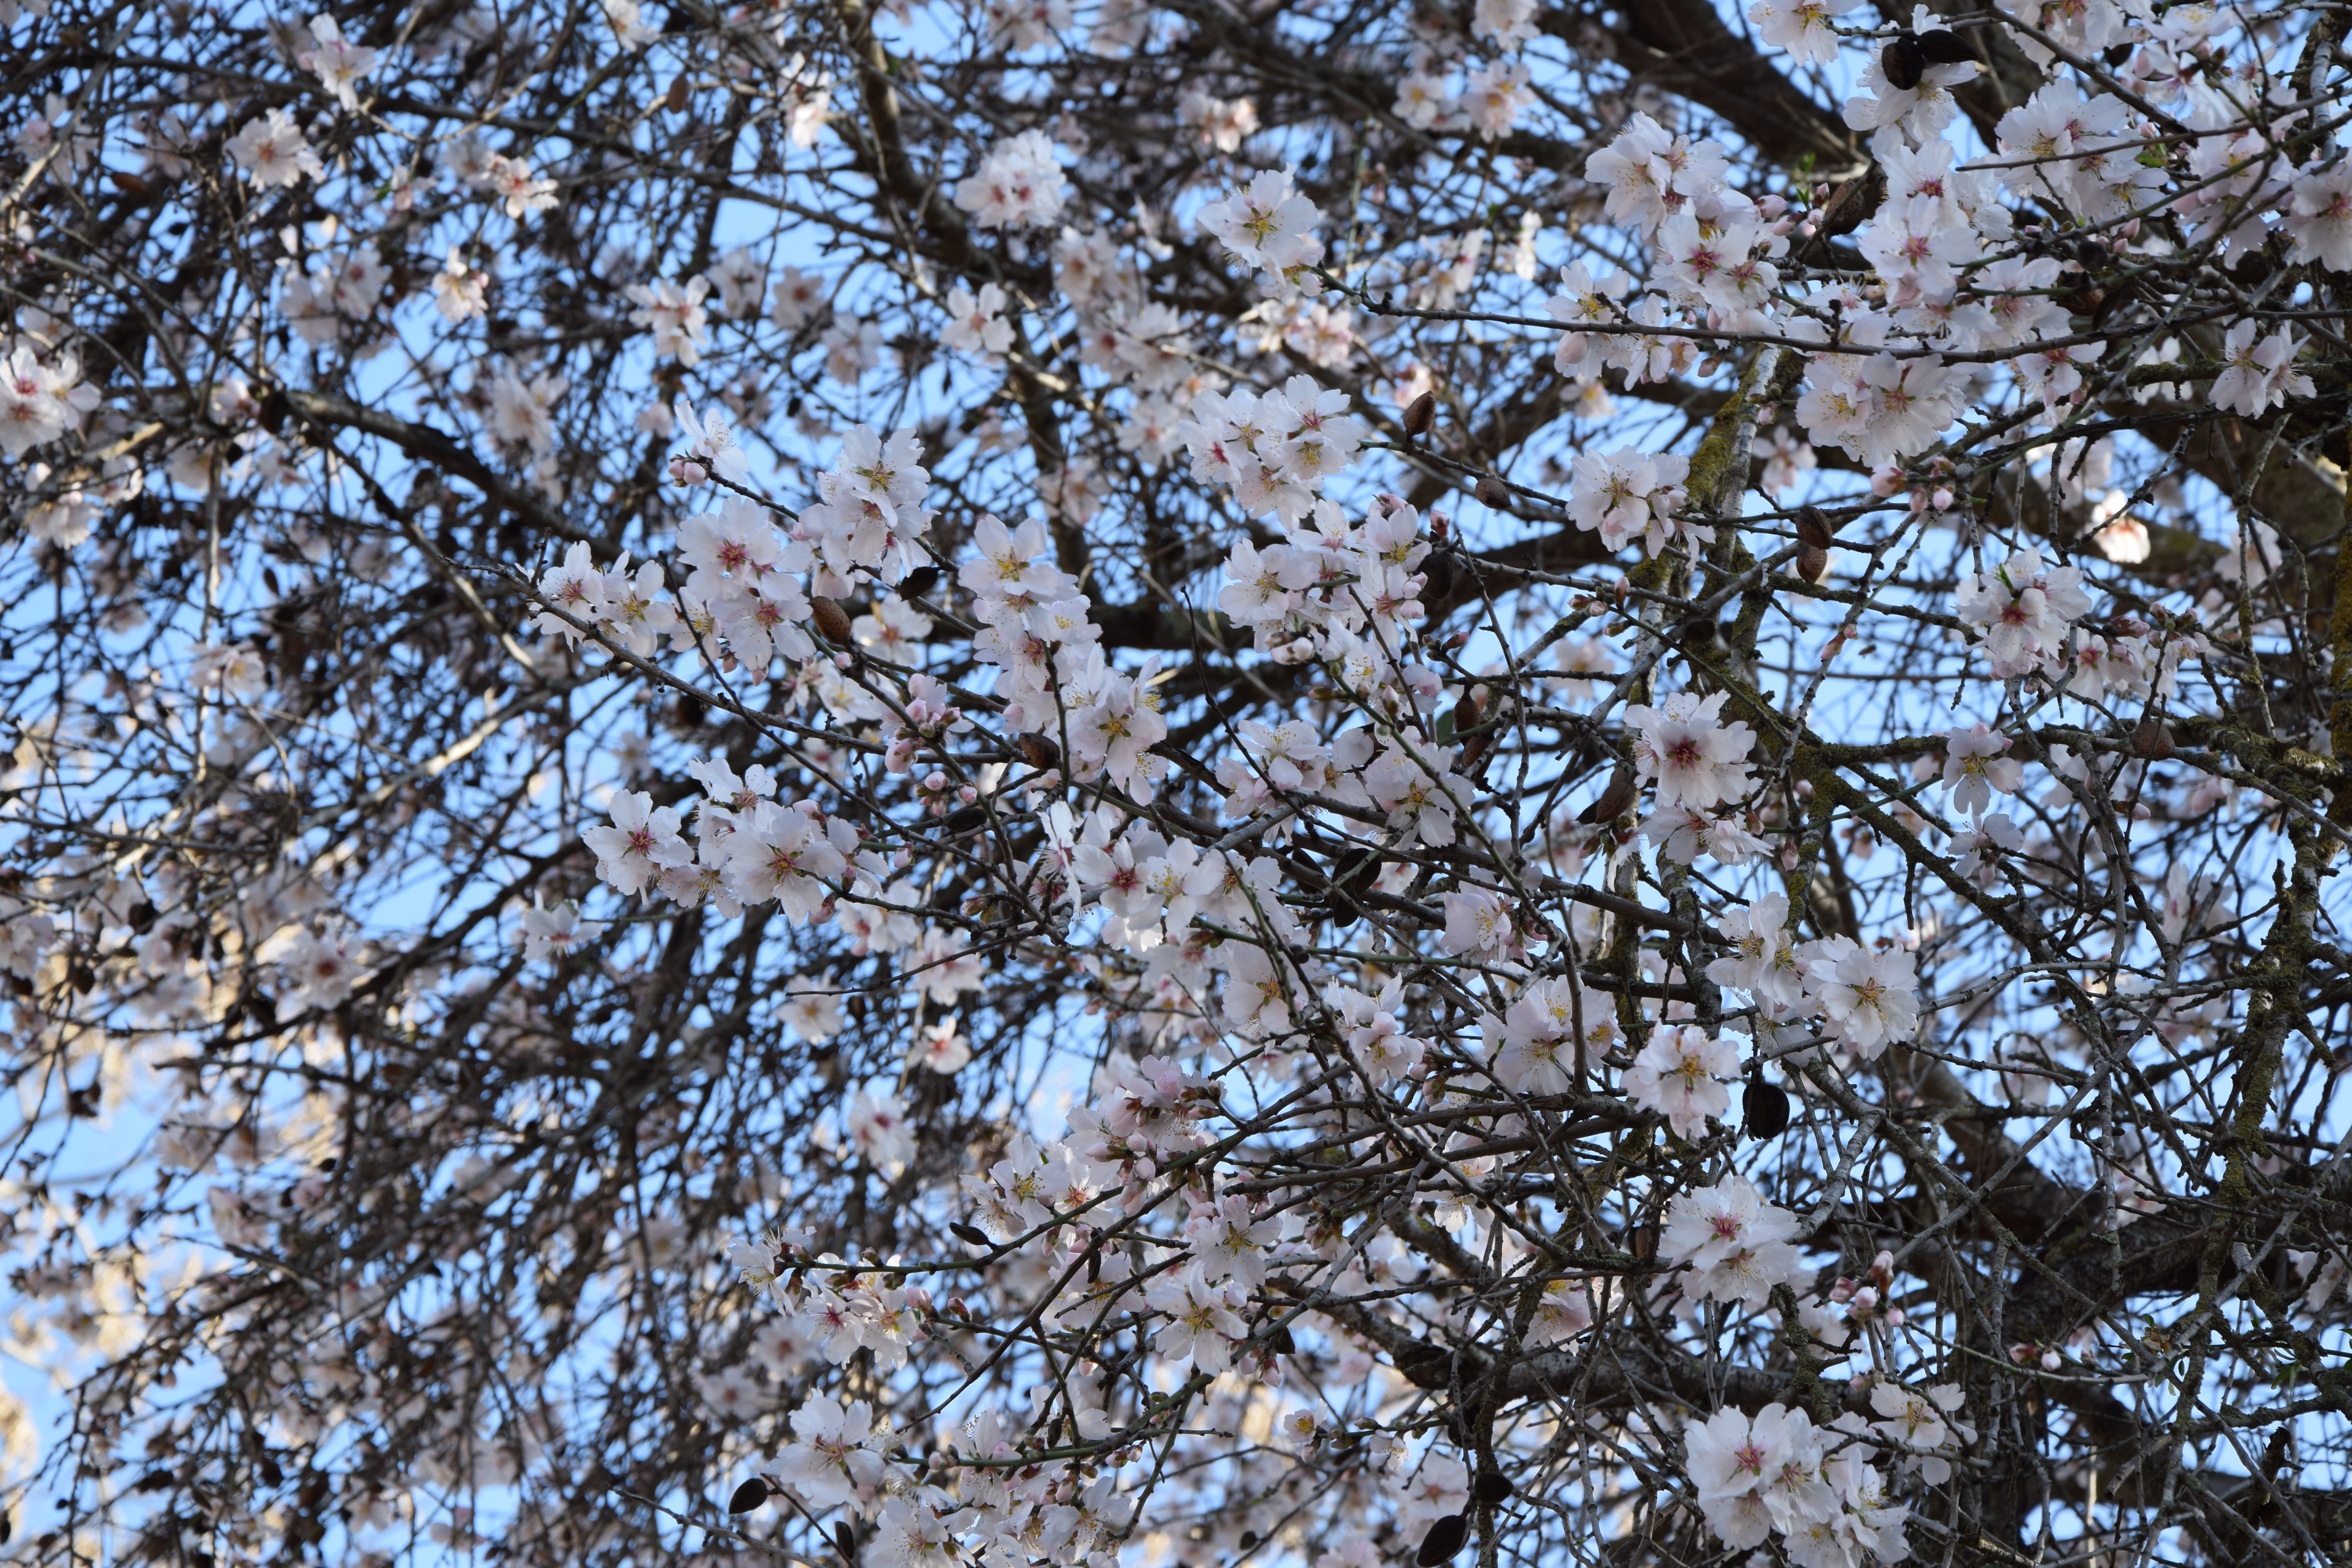
tree, nature, branch, blossom, snow, winter, plant, leaf, flower, spring, garden, season, flowers, beauty, blooms, spacer, flowering plant, sandalwood, woody plant, land plant